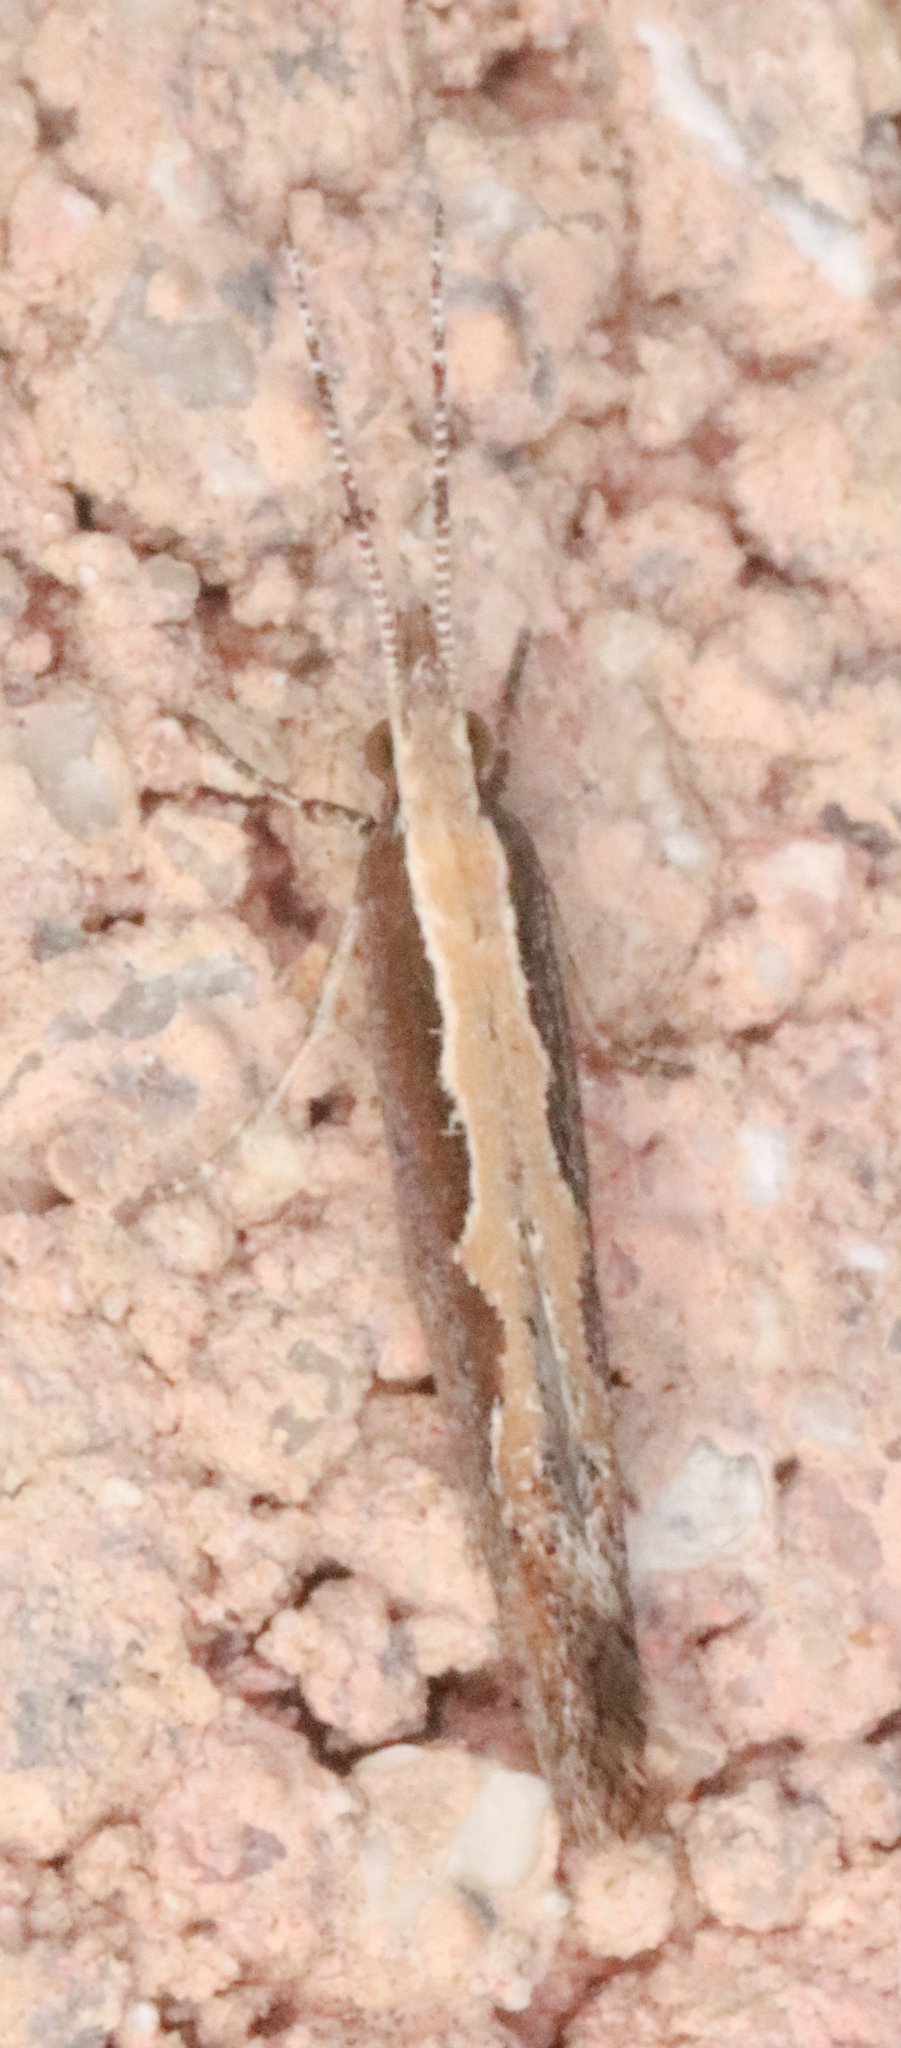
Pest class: diamondback_moth